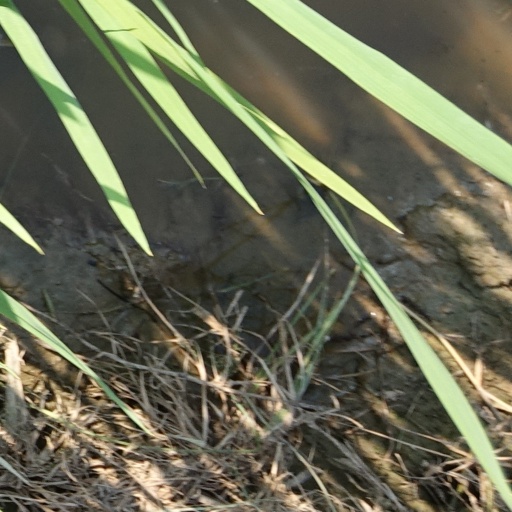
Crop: rice